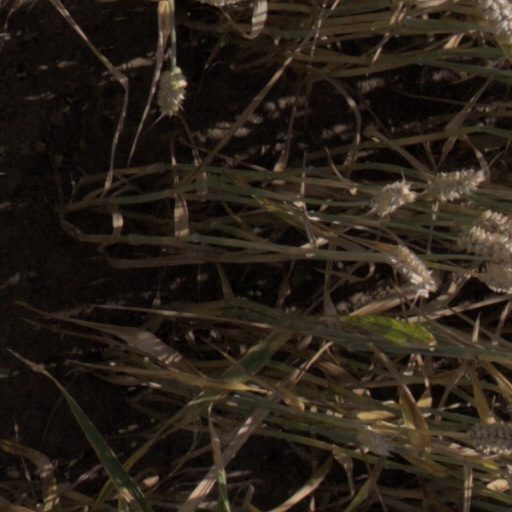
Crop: wheat